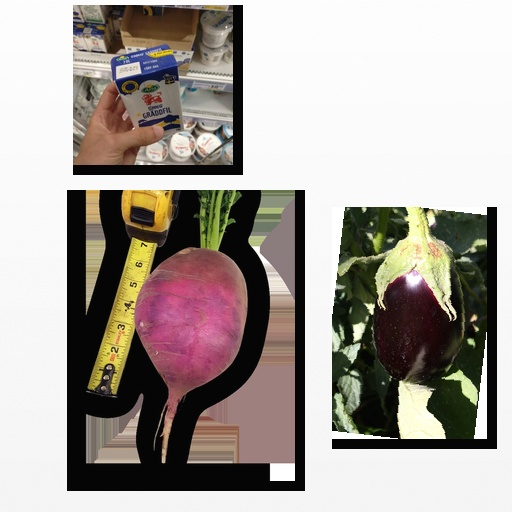
Food items: eggplant, radish, sour_cream